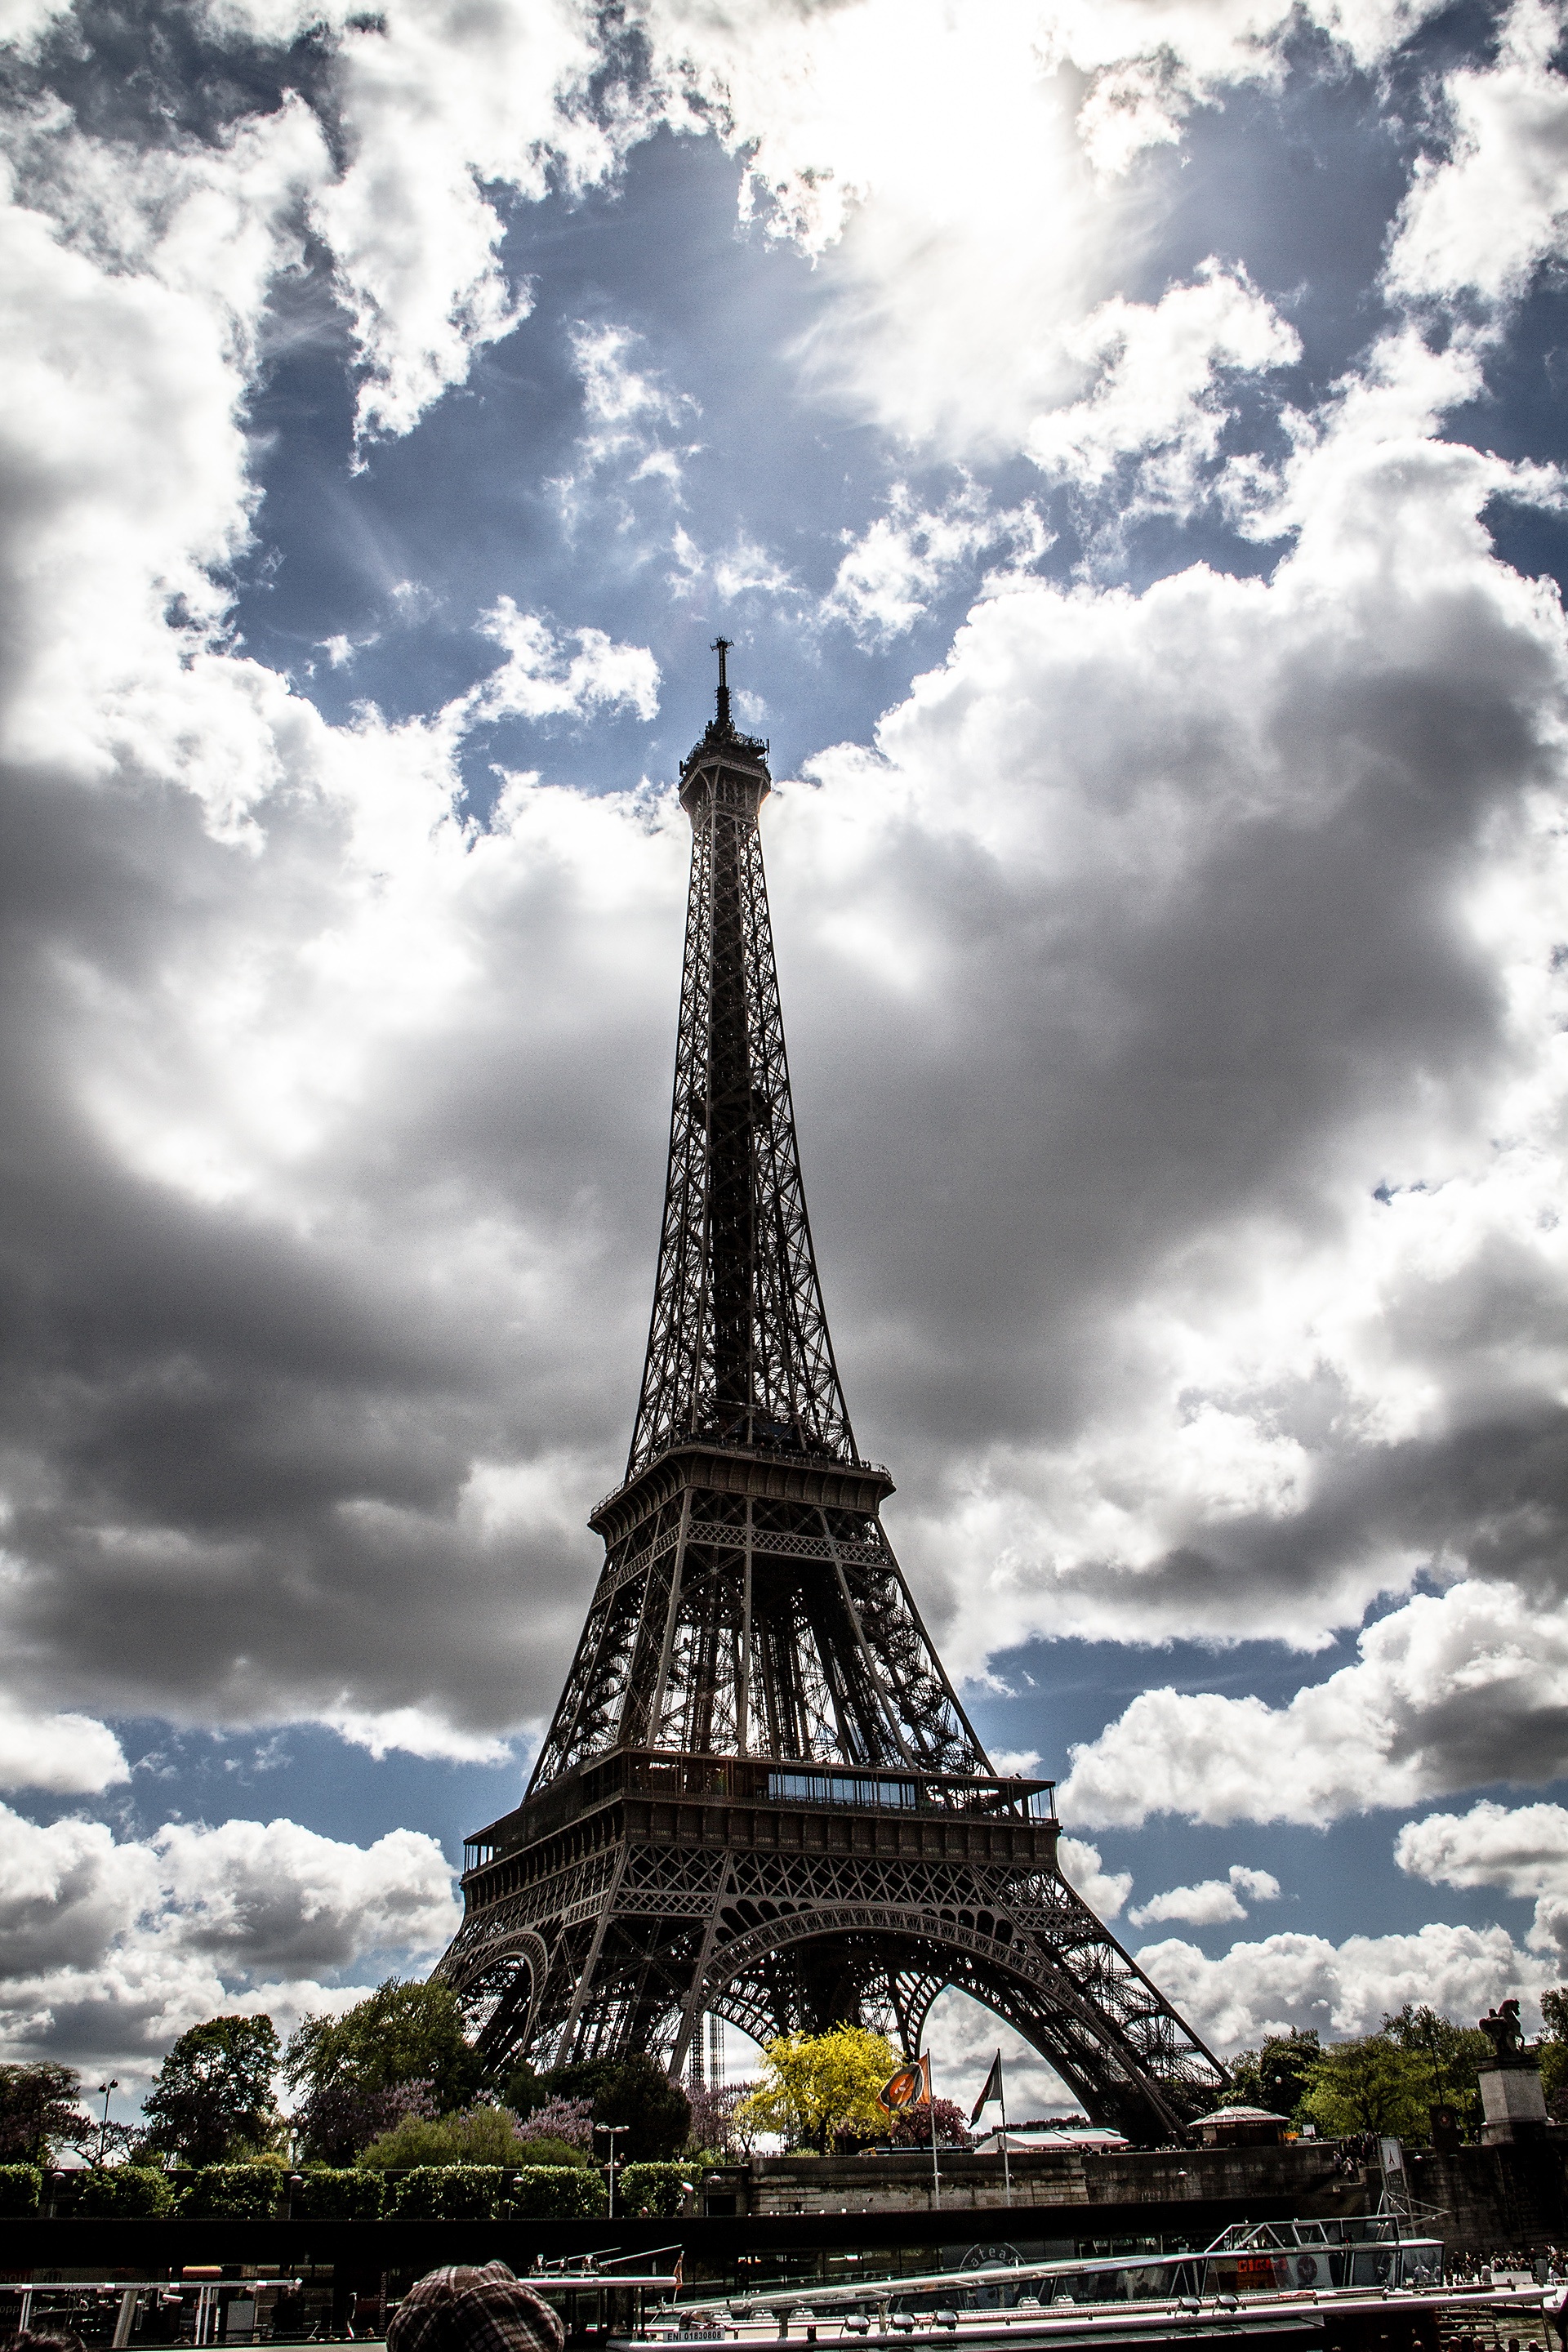
cloud, sky, building, eiffel tower, paris, monument, cityscape, europe, statue, reflection, tower, symbol, landmark, french, temple, spire, steeple, european, famous